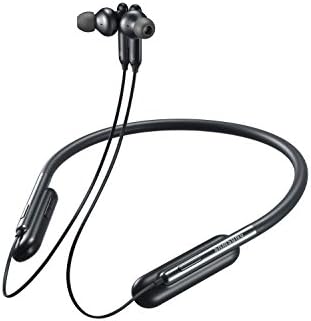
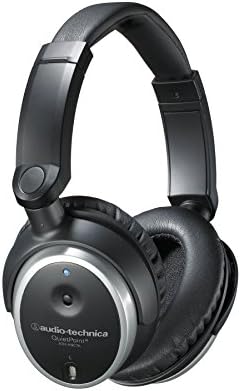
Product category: headphones
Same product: no